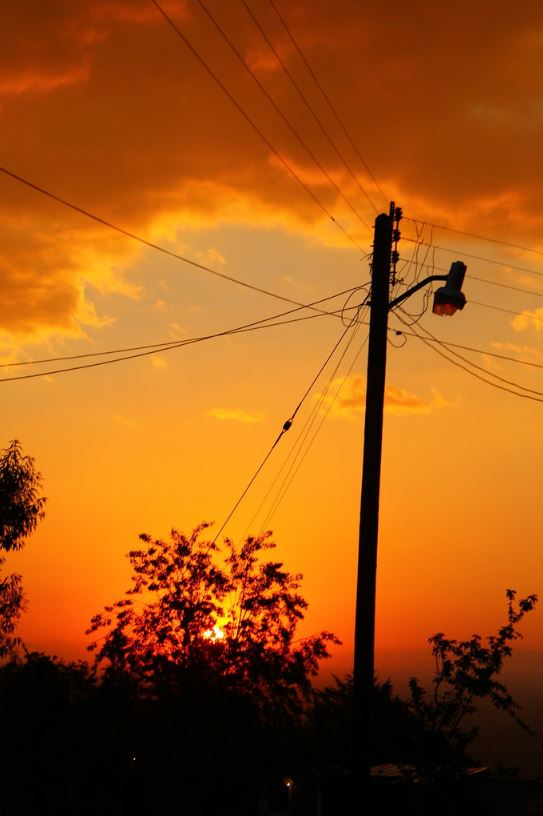
Fire: no
Smoke: no